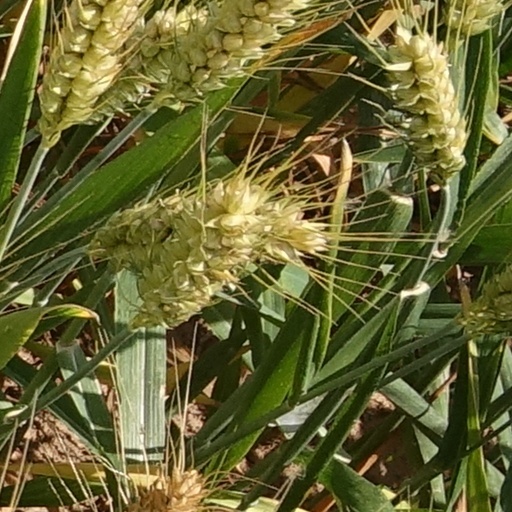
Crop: wheat